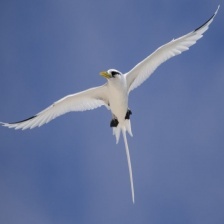
Species: WHITE TAILED TROPIC
Scientific name: PHAETHON LEPTURUS